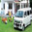
Label: automobile